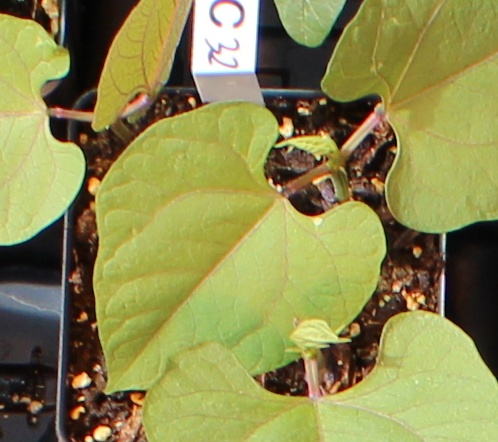
Label: Blackbean